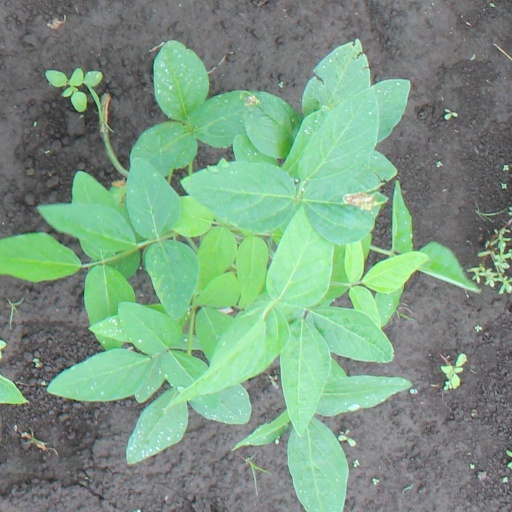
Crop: soybean